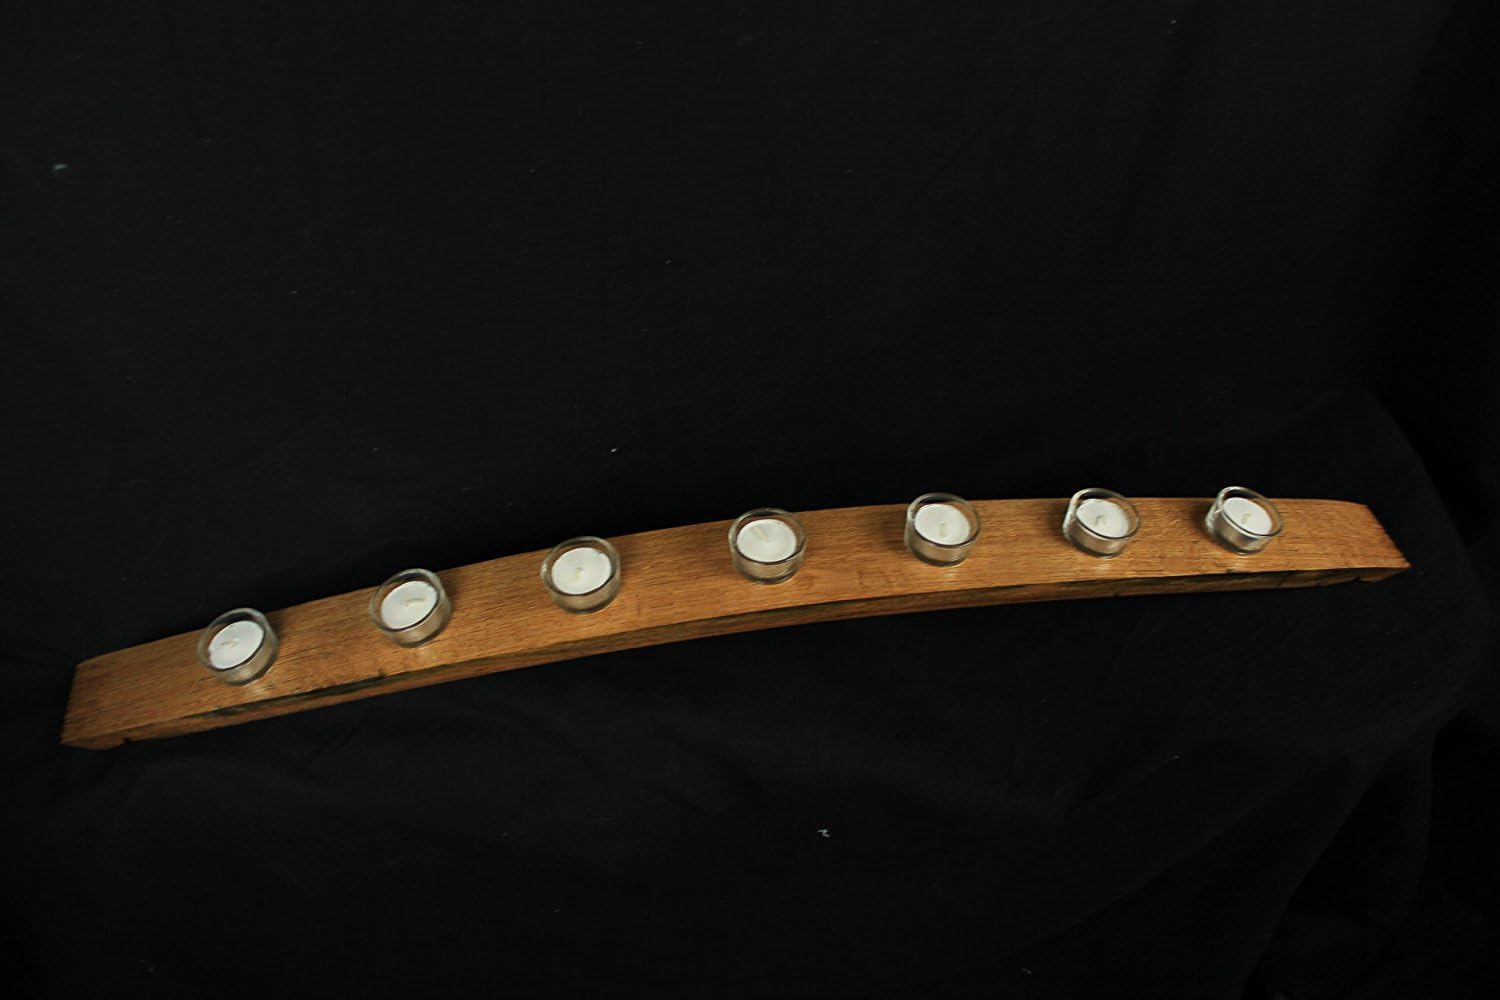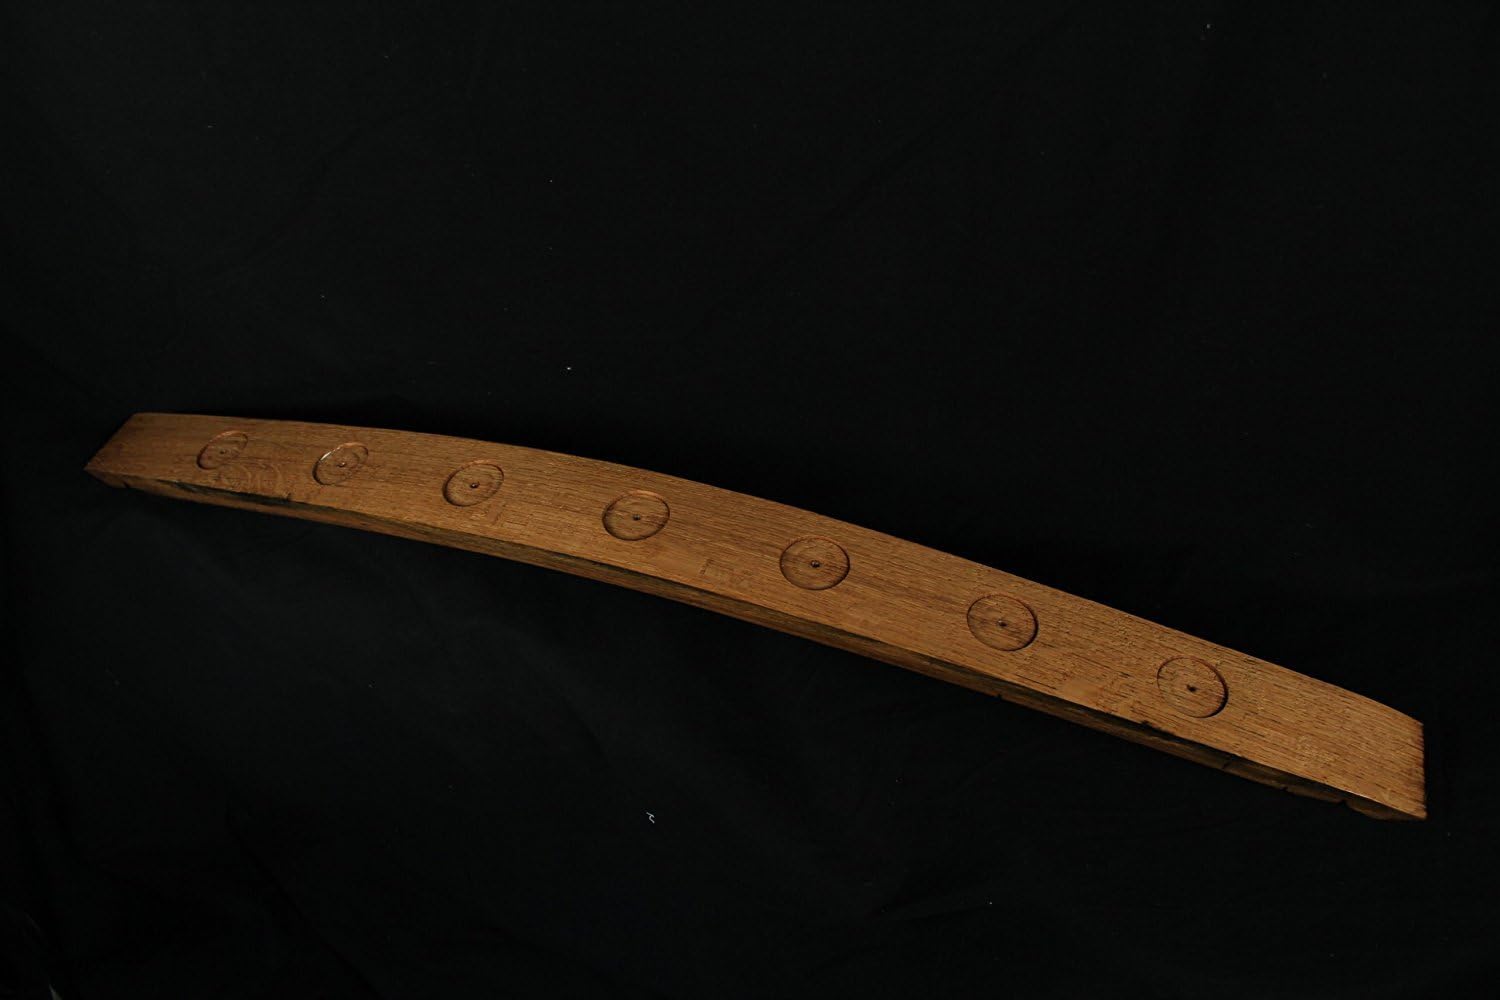
Wine Barrel Stave Candle Holder By Wine Barrel Creations
Category: Amazon Home
This is for one hand crafted Full wine barrel stave candle holder. This will look great on your mantel over the fire place, on the kitchen table or for a relaxing time next to the tub. They make a great gift! The candle stave is made from one of the ribs from the wine barrel. The underside of the candle stave is deeply stained from storing Napa's finest wines in the barrel. The candle stave will hold 7 tea light candles that are included in this purchase. The candle stave is lightly sanded to bring out the oak grain but not to loose the beauty of the stave and then it is stained and sealed to lock in the beauty and bring out the quarter sawn oak grain. They are a must for your home or business! It measures approx. 36 inches long x 2.5 inches wide.
Features: Made from 1" solid oak recycled wine barrel | holds 7 tea lights | Still has original wine barrel band markings | Beautiful arch design | Made in the USA